Pope Alexander VI

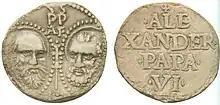
Papal bulla of Alexander VI

Back in Rome, Borgia began his affair with Vannozza dei Cattenei which would yield four children: Cesare in 1475, Giovanni in 1474 or 1476, Lucrezia in 1480, and Gioffre in 1482. In 1476, Pope Sixtus appointed Borgia to be the cardinal-bishop of Porto. In 1480, the pope legitimized Cesare as a favour to Cardinal Borgia, and in 1482, the pope began to appoint the seven-year-old to church positions, demonstrating Borgia's intention to use his influence to promote his children. Contemporaneously, Borgia continued to add to his list of benefices, becoming the wealthiest cardinal by 1483. He also become Dean of the College of Cardinals in that year. In 1484, Pope Sixtus IV died, necessitating another election for Borgia to manipulate to his advantage.